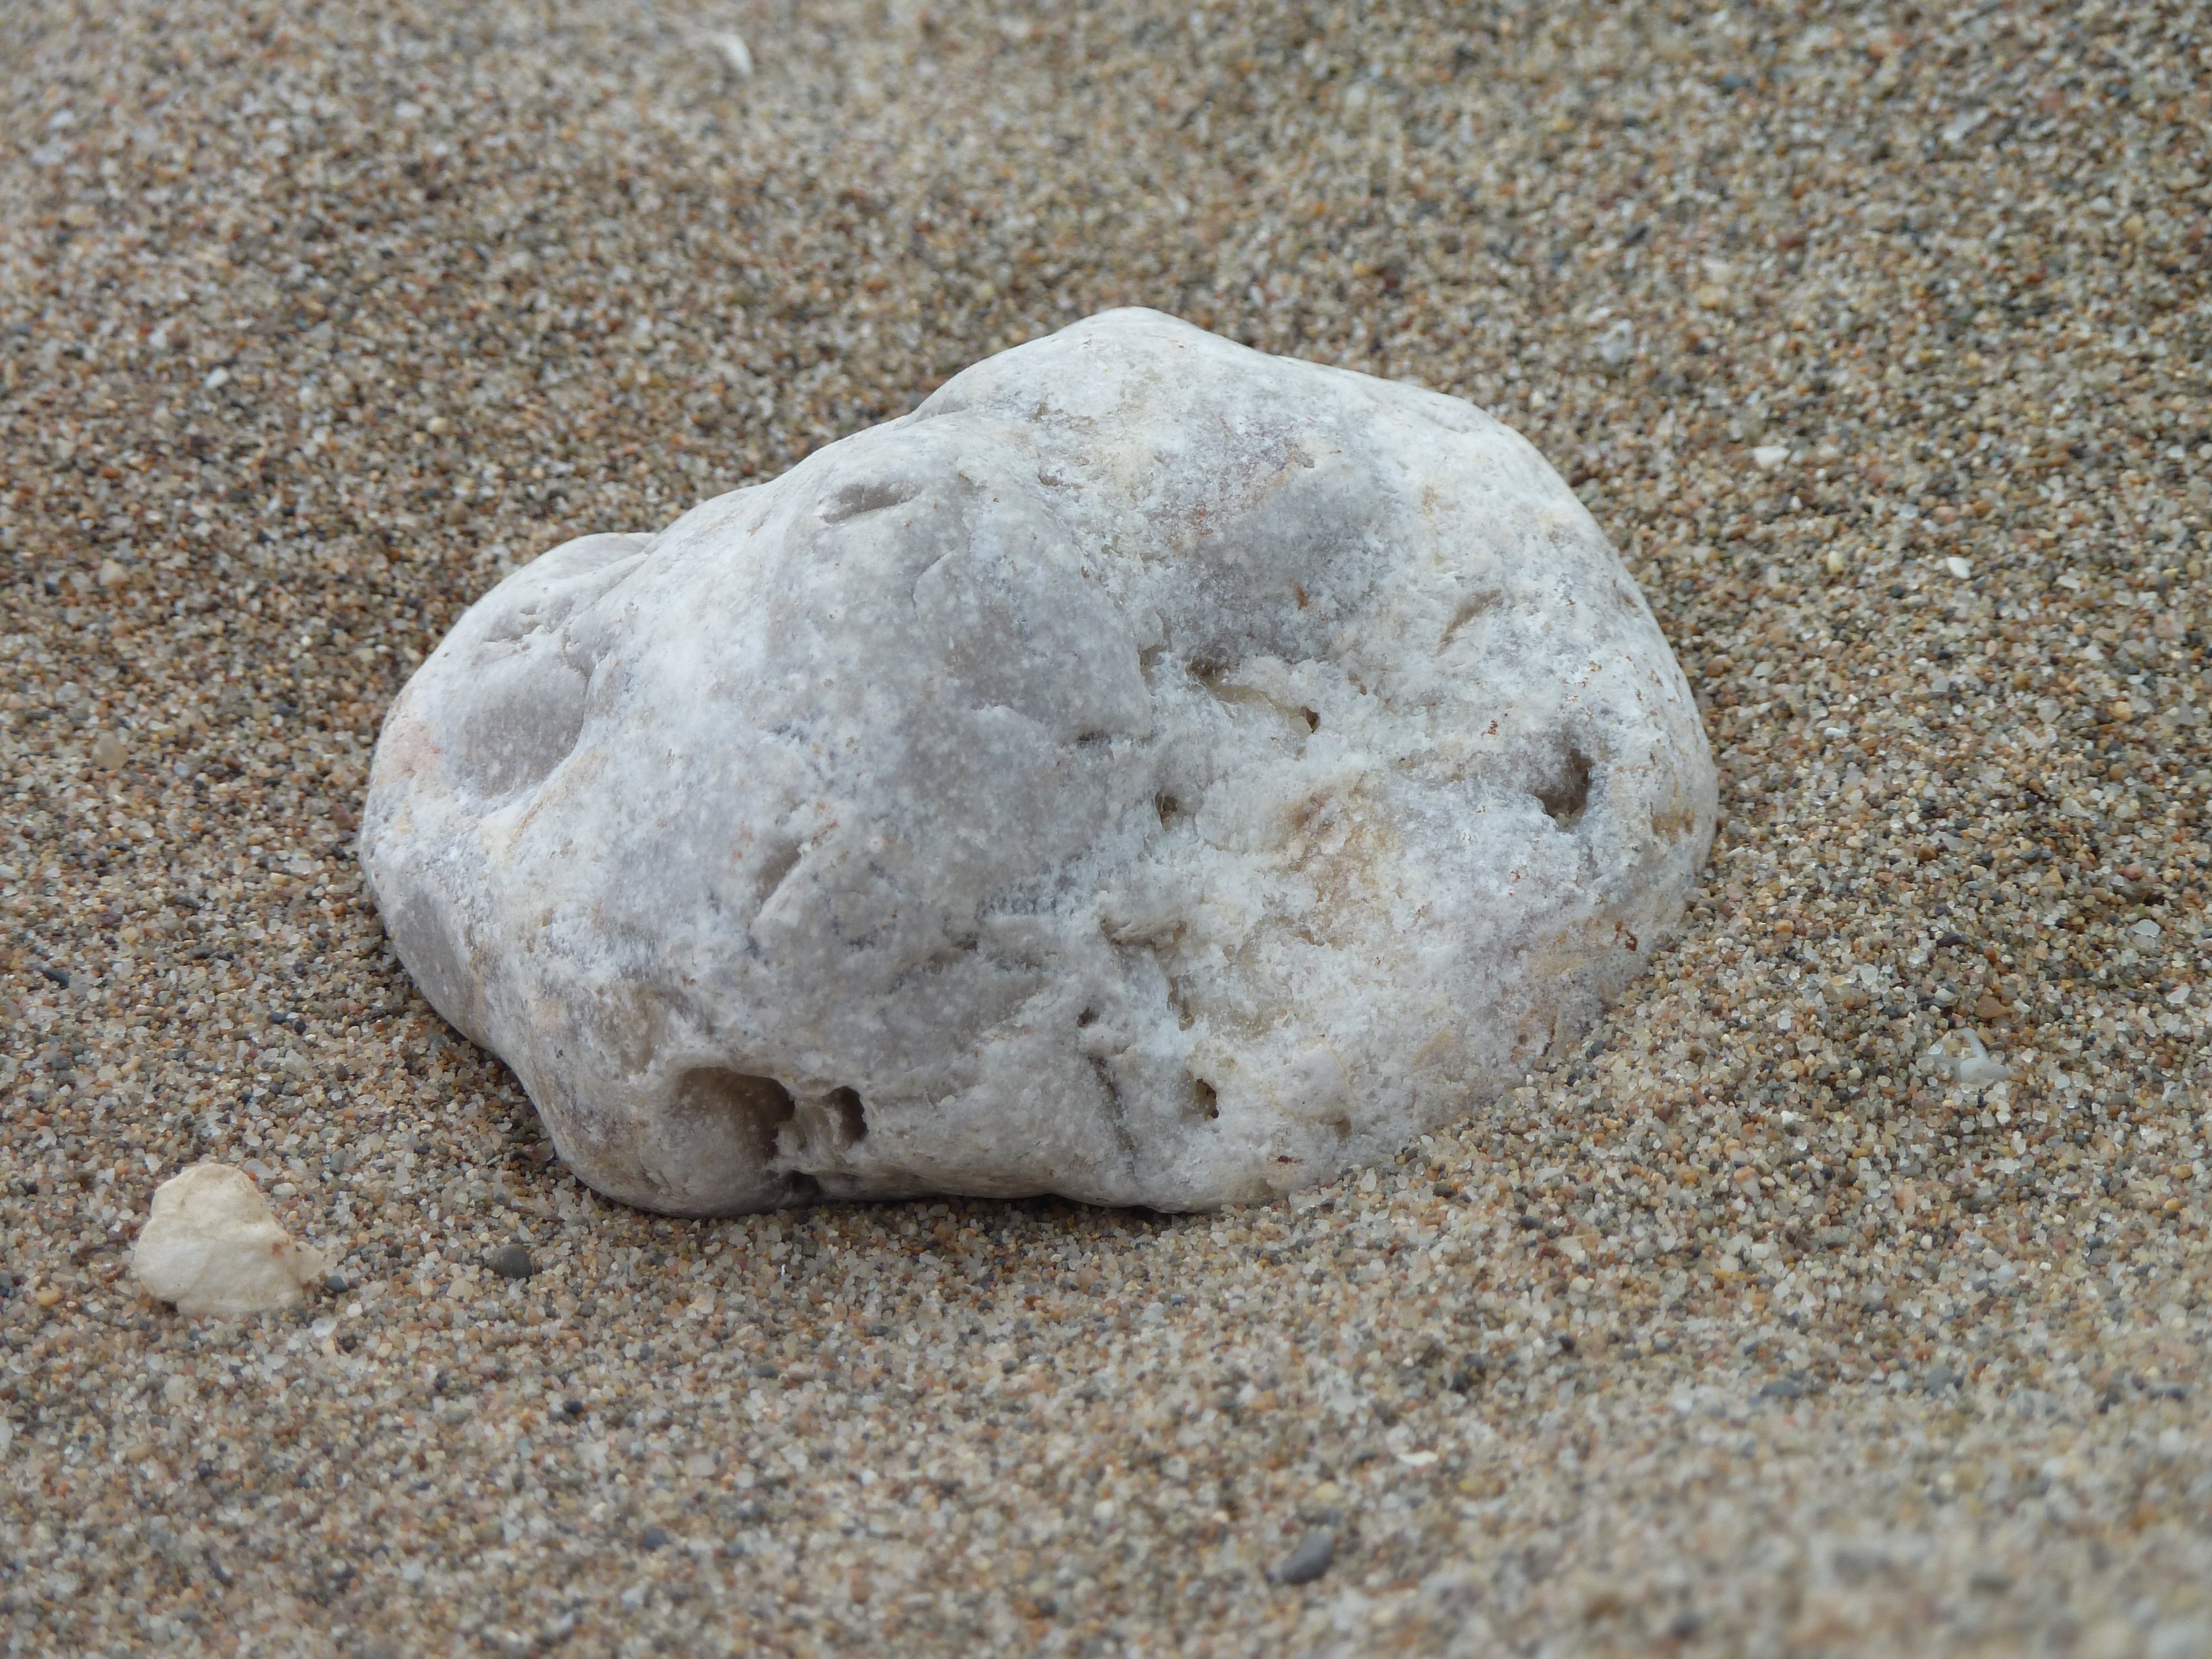
beach, sand, rock, texture, stone, material, geology, boulder, catalunya, catalonia, costa, prat, llobregat